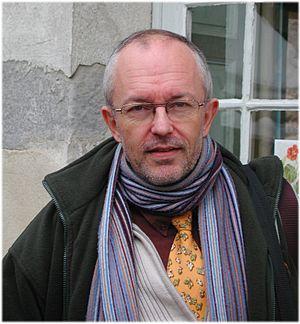
Régis Courtecuisse, né le 30 avril 1956 à Douai, est un mycologue français, docteur en pharmacie de l'université Lille-II et docteur en sciences de l'université Paris-Sud.